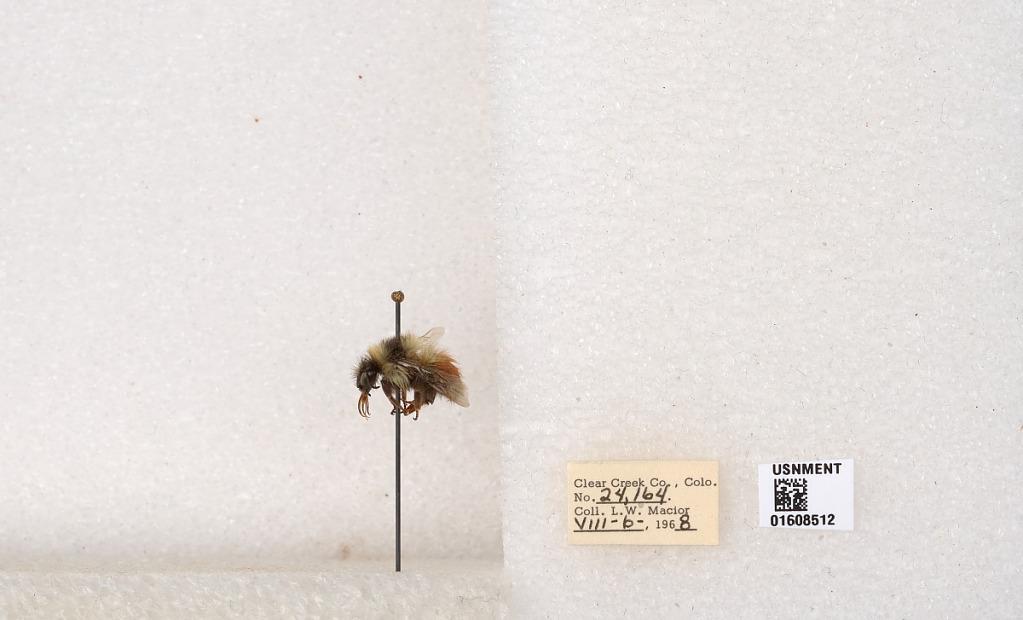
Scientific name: Bombus (Pyrobombus) sylvicola Kirby
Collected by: L. Macior
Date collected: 1968-8-6
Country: United States
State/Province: Colorado
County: Clear Creek
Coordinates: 39.6891, -105.644